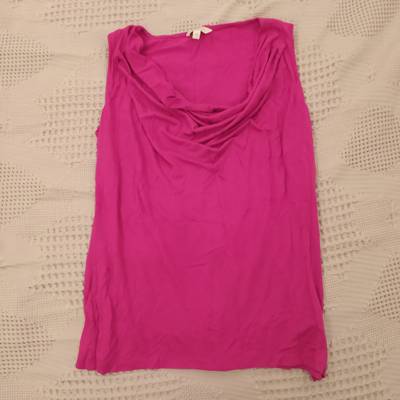
Waste category: clothes